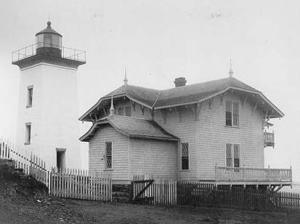
Building: Hospital Point Range Front Light
Country: United States of America
Year built: 1871
Lighthouse Hospital Point Range Front Light US Coast Guard photo Location Beverly, Massachusetts Coordinates 42°32′47.4″N 70°51′21.4″W / 42.546500°N 70.855944°W / 42.546500; -70.855944 Tower Constructed 1871 Foundation Granite Construction Brick Automated 1947 Height 13.5 m (44 ft) Shape Square pyramidal tower with attached house Markings White, black lantern Heritage National Register of Historic Places listed place Light First lit 1872 Focal height 70 feet (21 m) Lens Third order Fresnel lens (current) Characteristic F W Hospital Point Light Station U.S. National Register of Historic Places MPS Lighthouses of Massachusetts TR NRHP reference No. 87002031 Added to NRHP September 28, 1987 Hospital Point Range Front Light is a historic lighthouse at the end of Bayview Avenue in Beverly, Massachusetts . It forms the front half of a range which guides vessels toward Salem Harbor . The tower was added to the National Register of Historic Places as Hospital Point Light Station on September 28, 1987. Established in 1871, the beacon marks the deep water channel to Beverly, Salem and Marblehead Two bronze plaques contain historical information about the site.  One plaque honors Beverly men who manned a fort at the site during the Revolutionary War , and the second describes the lighthouse and a smallpox hospital that was previously located on the site.  The lighthouse was first lit in 1872 and was automated in 1947. The Fresnel lens was replaced in 1976, and an acrylic optic was installed in 1981. At some point the original 3.5-order Fresnel Lens was returned to the lighthouse where it presently remains. The square pyramidal light tower is 45 feet (14 m) tall, made of white painted brick and is topped with a 10-sided lantern. There are five sash windows in the tower, with the doorway facing the keeper's house.  A small brick oil house stands nearby.  The keeper's house is an example of Queen Anne style architecture, although its historic detailing are obscured by a major addition to the building in 1968. Hospital Point Light is owned and operated as a navigation aid by the United States Coast Guard .  The light is paired with a second light installed in the steeple of Beverly's First Baptist Church in 1927. Vessels are able to use the two lights to align themselves with the middle of the channel, avoiding the rocky shores. Tours are offered to the public each August for Beverly Homecoming celebrations and include 40 winding stairs and a ladder to the top of the light. Hospital Point Light, February 2010 Hospital Point Light Station, Bayview Ave. Beverly Hospital Point Light Station, Bayview Ave. Beverly See also Hospital Point Range Rear Light National Register of Historic Places listings in Essex County, Massachusetts References